Rory Schlein

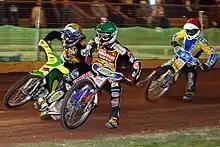
Schlein riding for Coventry in 2007

Rory Robert Schlein (born 1 September 1984) is an Australian speedway rider.